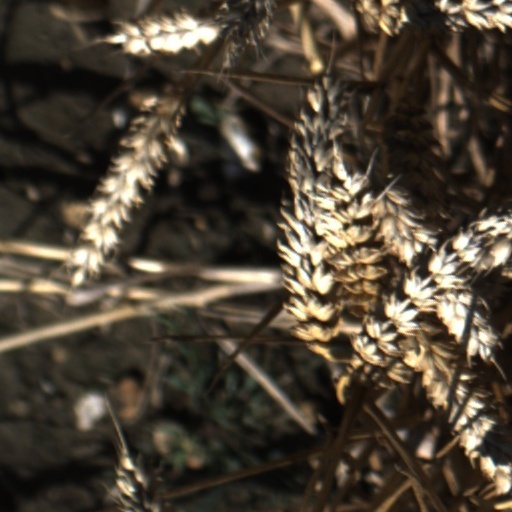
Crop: wheat